May Thirtieth Movement Monument

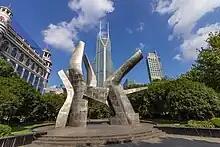

The May Thirtieth Movement Monument is an outdoor sculpture and memorial commemorating to the May Thirtieth movement, installed at People's Park in Shanghai, China.